Ty Gibbs

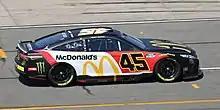
Gibbs in the No. 45 at Pocono Raceway in 2022

On July 24, 2022, 23XI Racing announced that Gibbs would make his NASCAR Cup Series debut at the 2022 M&M's Fan Appreciation 400 at Pocono the same day, driving the No. 45 car as a fill-in for the original driver, Kurt Busch. Busch was not cleared by NASCAR to race after suffering from concussion-like symptoms following a crash during qualifying. Gibbs finished 16th in the race. Three days later, he would be announced to fill in again for Busch in the Verizon 200 at Indianapolis, where he finished 17th. In the FireKeepers Casino 400 at Michigan, Gibbs scored his first career top-10 with a 10th place finish, but finished 36th the following week at Richmond after an engine failure, but he surpassed his late father Coy. Gibbs filled in for Busch during the last two regular season races at Watkins Glen and Daytona, in which he finished 26th and 13th, respectively. On August 31, it was announced that he would swap rides with teammate Bubba Wallace and drive the No. 23 car starting at Darlington; Wallace went to the No. 45 to help the team's owners' championship efforts. At the Texas playoff race, Gibbs veered into Ty Dillon on pit road, nearly sending Dillon towards a NASCAR official and a group of pit crew members; he was subsequently fined 75,000 and the No. 23 was docked 25 owner points. Gibbs would end up missing the last race of his fill-in role for 23XI, the 2022 NASCAR Cup Series Championship Race, due to the death of his father Coy and was replaced by Daniel Hemric.